Valentine Jenkin

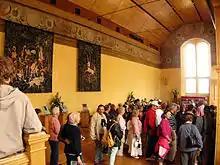
Chapel Royal at Stirling Castle showing the frieze or border painted by Valentine Jenkin in 1628.

Accounts of his work mention that he was an "English man". He was a burgess of Glasgow. In 1627 he painted the globe and the weather vane of the steeple at the Glasgow Tolbooth.